William Henry Blaauw

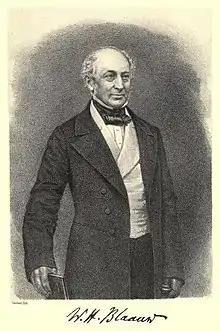
William Henry Blaauw

William Henry Blaauw (1793–1870) was an English antiquarian and historian, particularly active in Sussex.